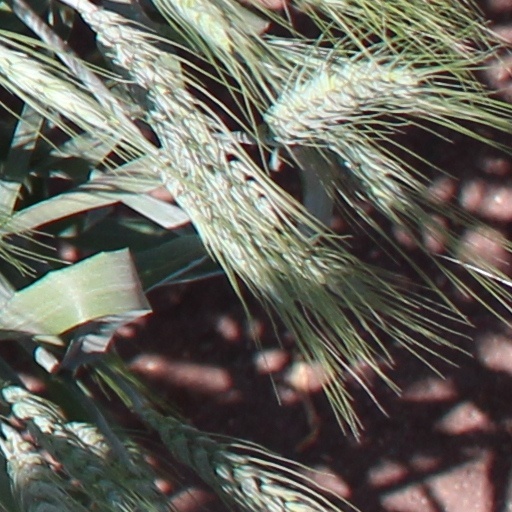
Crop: wheat